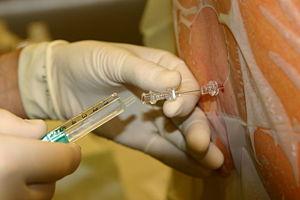
Une rupture de ligament croisé, ou déchirure de ligament croisé, est une rupture complète ou partielle de l'un ou des deux LC d'un genou. Dans la plupart des cas, c'est le ligament croisé antérieur qui est concerné. La cause d'une rupture de LC est le dépassement de la limite de la tension maximale du ligament.
La rachianesthésie ou anesthésie spinale est une technique d'anesthésie locorégionale consistant à injecter une solution anesthésique dans le liquide céphalo-rachidien au travers d'un espace intervertébral de la colonne lombaire, au contact des dernières racines nerveuses médullaires. Elle permet une puissante anesthésie des parties du corps situées sous une ligne qui correspond, en fonction de l'espace ponctionné, du type et de la dose d'anesthésique local employé, au niveau du bloc. Contrairement à l'anesthésie péridurale, dans laquelle l'injection se fait en dehors des méninges, la rachianesthésie nécessite un franchissement de la dure-mère.